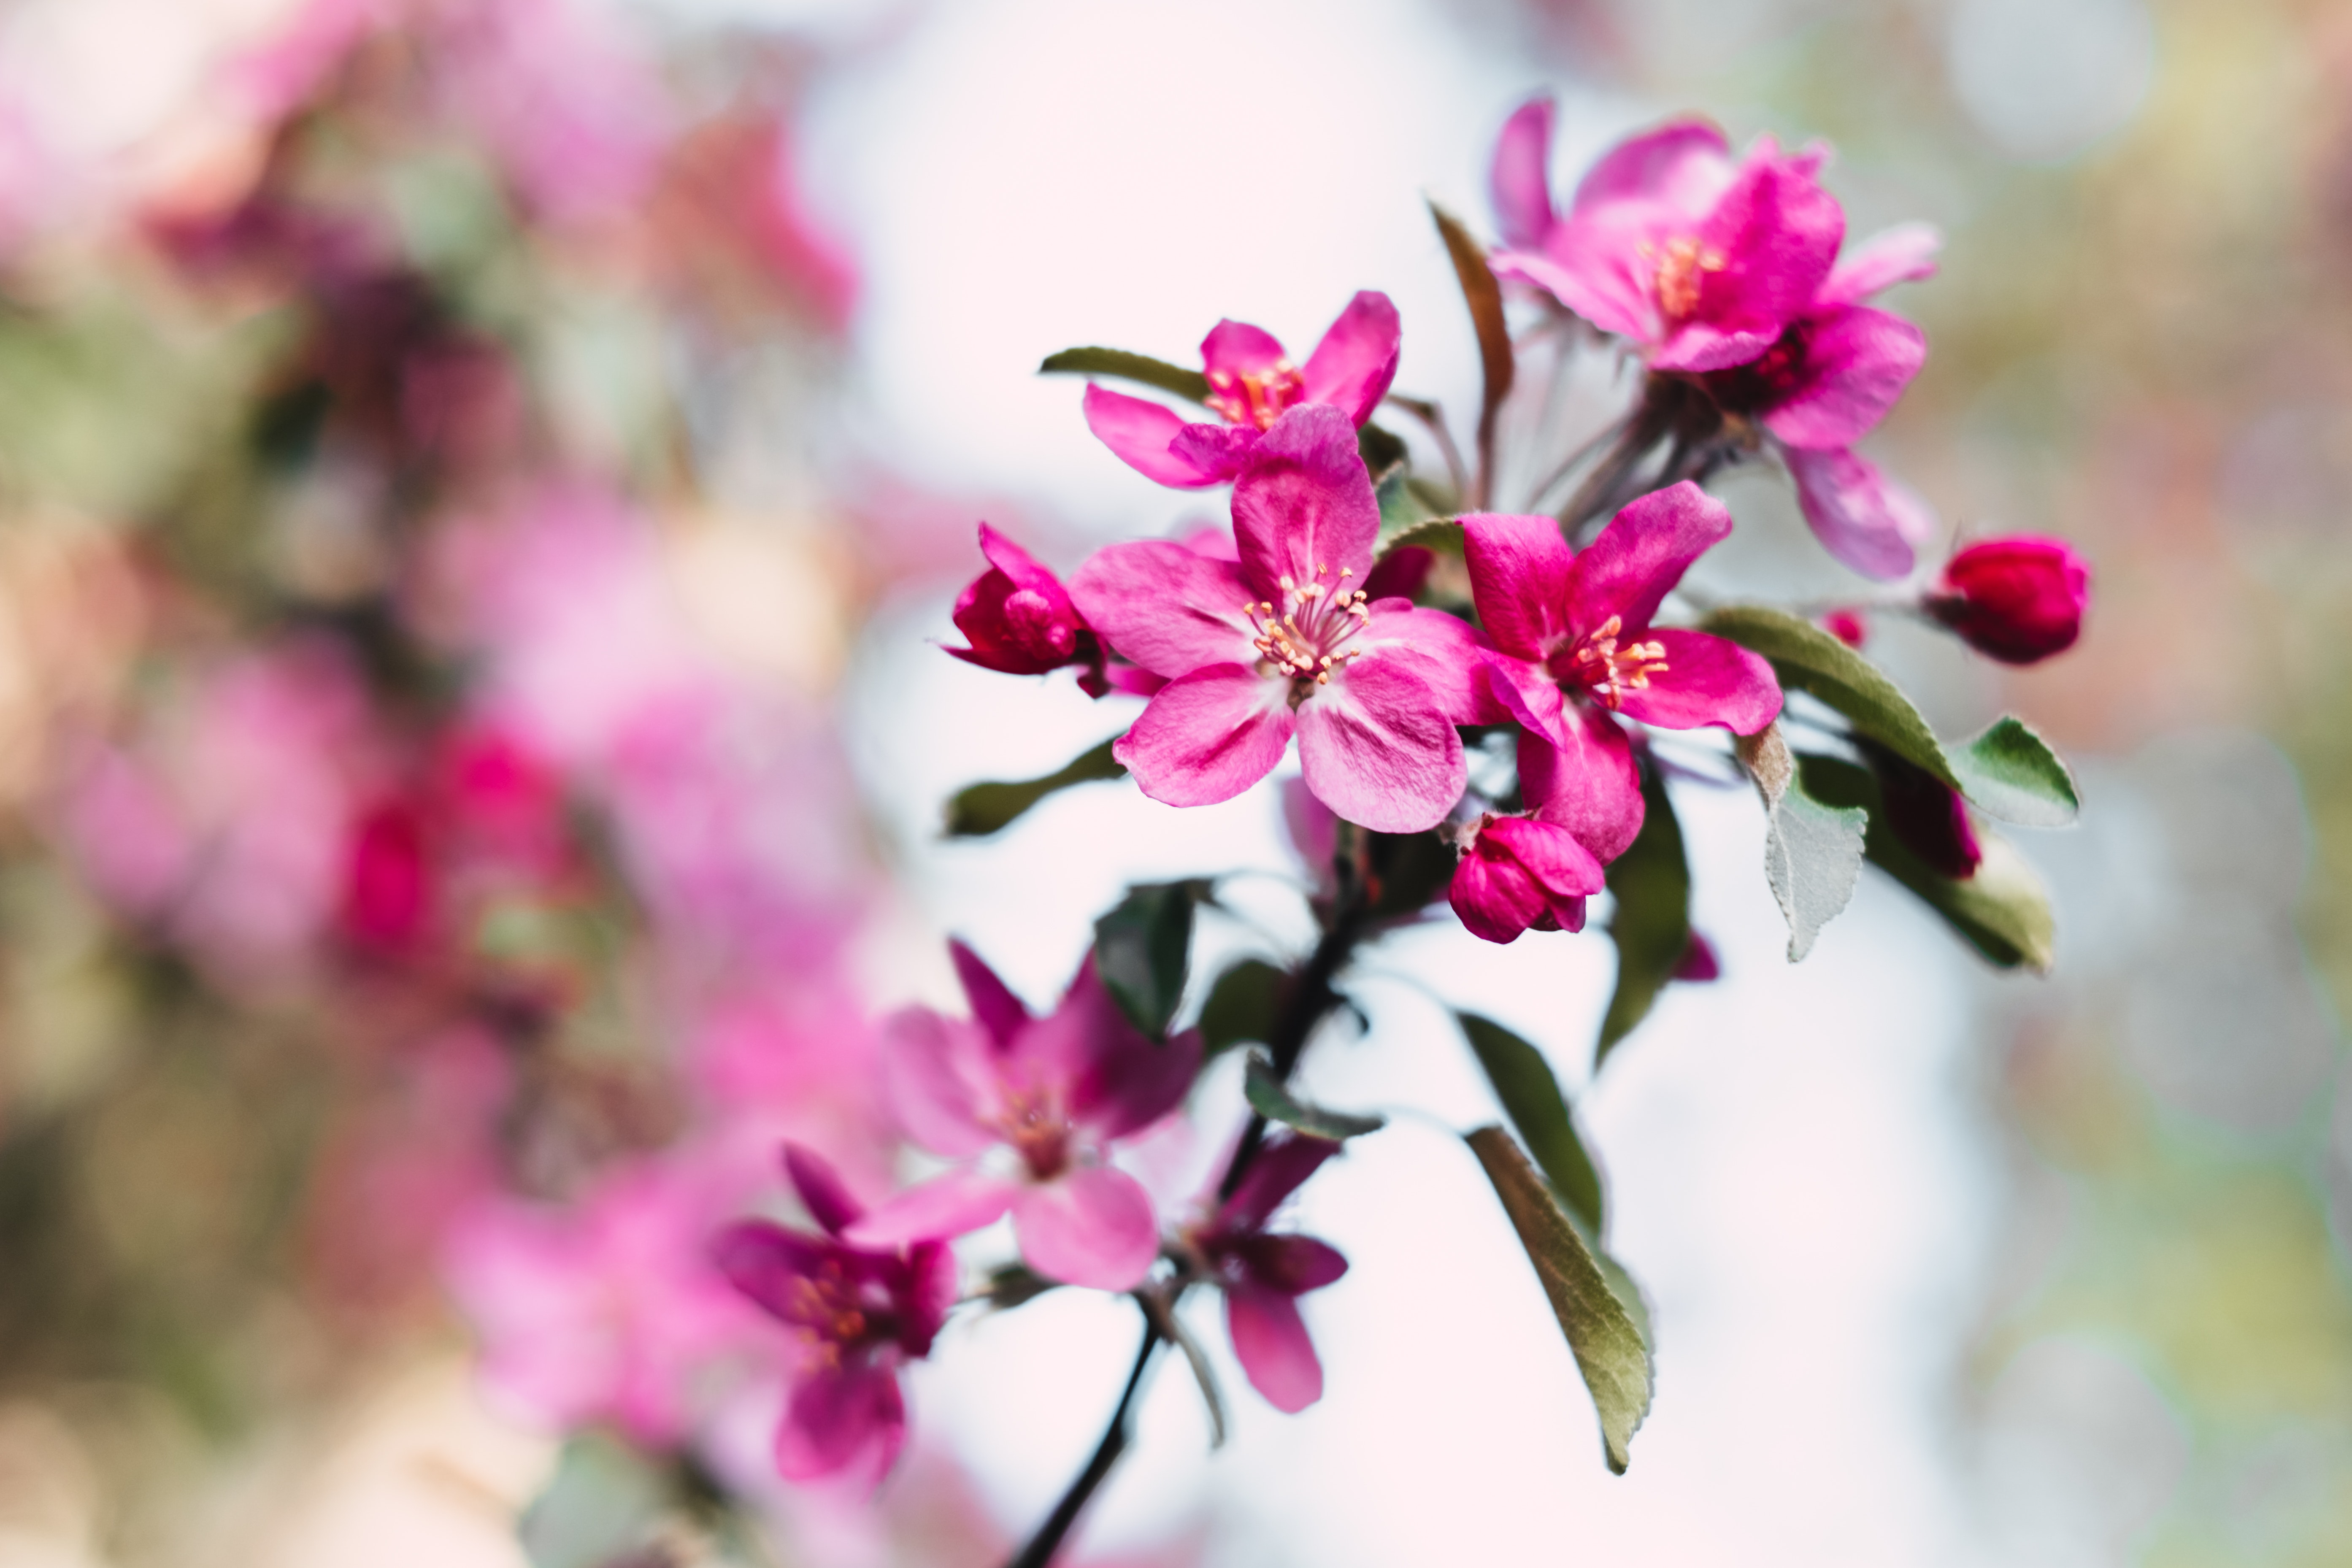
flower, flowering plant, pink, plant, petal, spring, blossom, branch, botany, tree, photography, twig, cherry blossom, bud, malus, plant stem, wildflower, pink family, dianthus